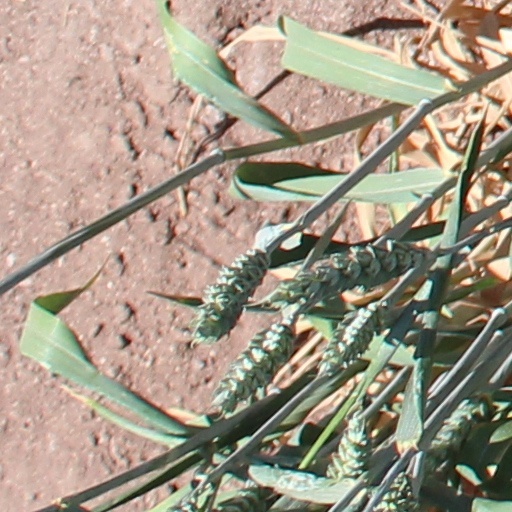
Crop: wheat